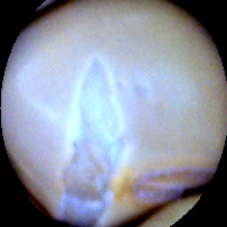
Label: Skin-damaged